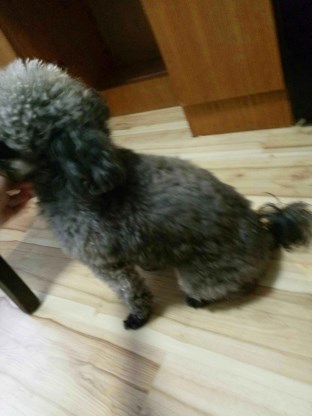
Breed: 7449-n000128-teddy